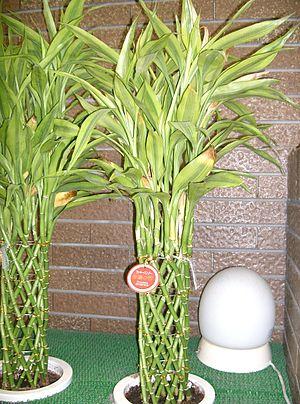
Dracaena sanderiana est une espèce de plante à fleurs de la famille des Asparagaceae, originaire d'Afrique centrale. Elle est nommée d'après le jardiner germano-anglais Henry Frederick Conrad Sander. Cultivée, elle est également surnommée « bambou de la chance » et conservée en intérieur comme symbole bonheur et prospérité. Elle est souvent confondue avec Dracaena braunii.
Dracaena braunii est une espèce de Dracaena, originaire des régions tropicales d'Afrique centrale. Elle est souvent confondue avec Dracaena sanderiana, qui est cultivée comme plante d'intérieur, notamment de terrarium, sous le nom vernaculaire de « bambou porte-bonheur » ou de « canne chinoise ».